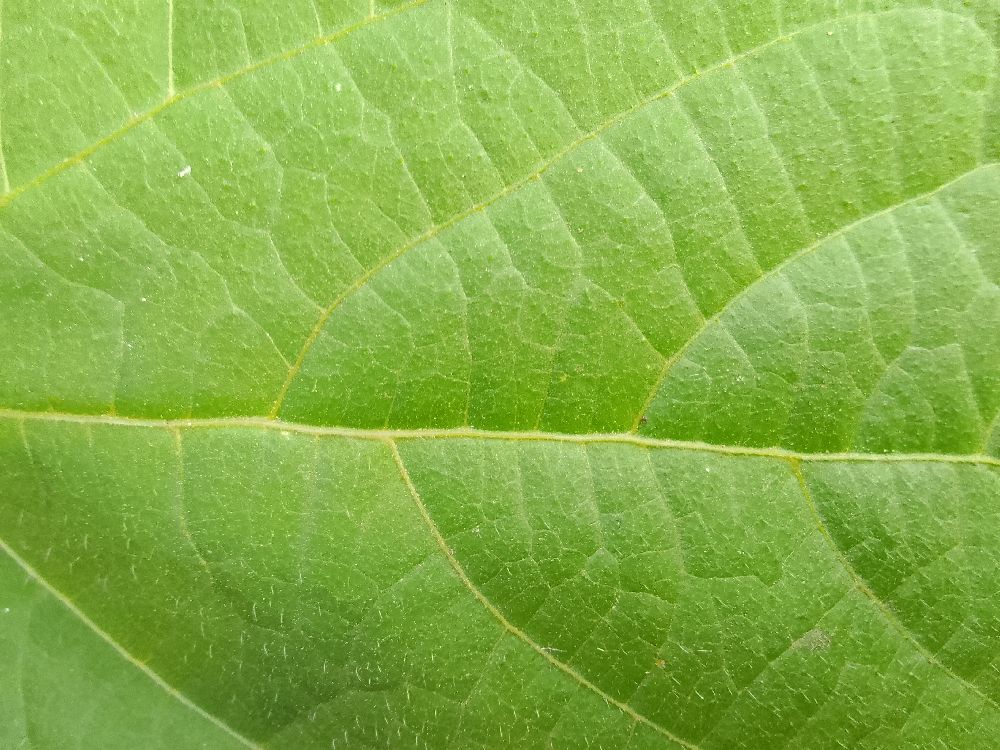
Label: healthy